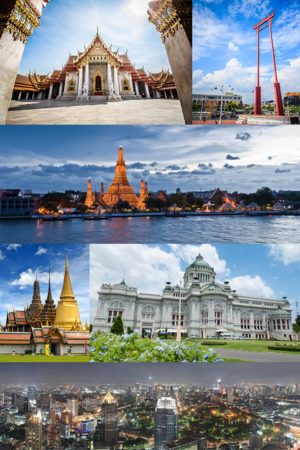
Bangkok est la capitale de la Thaïlande. La ville a également le statut de province.